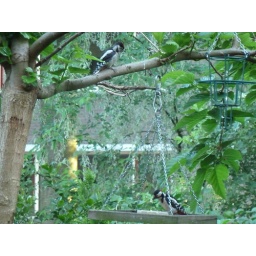
Great spotted woodpeckers: father and child at a bird table in a Dutch garden (P1070793)